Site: saxony
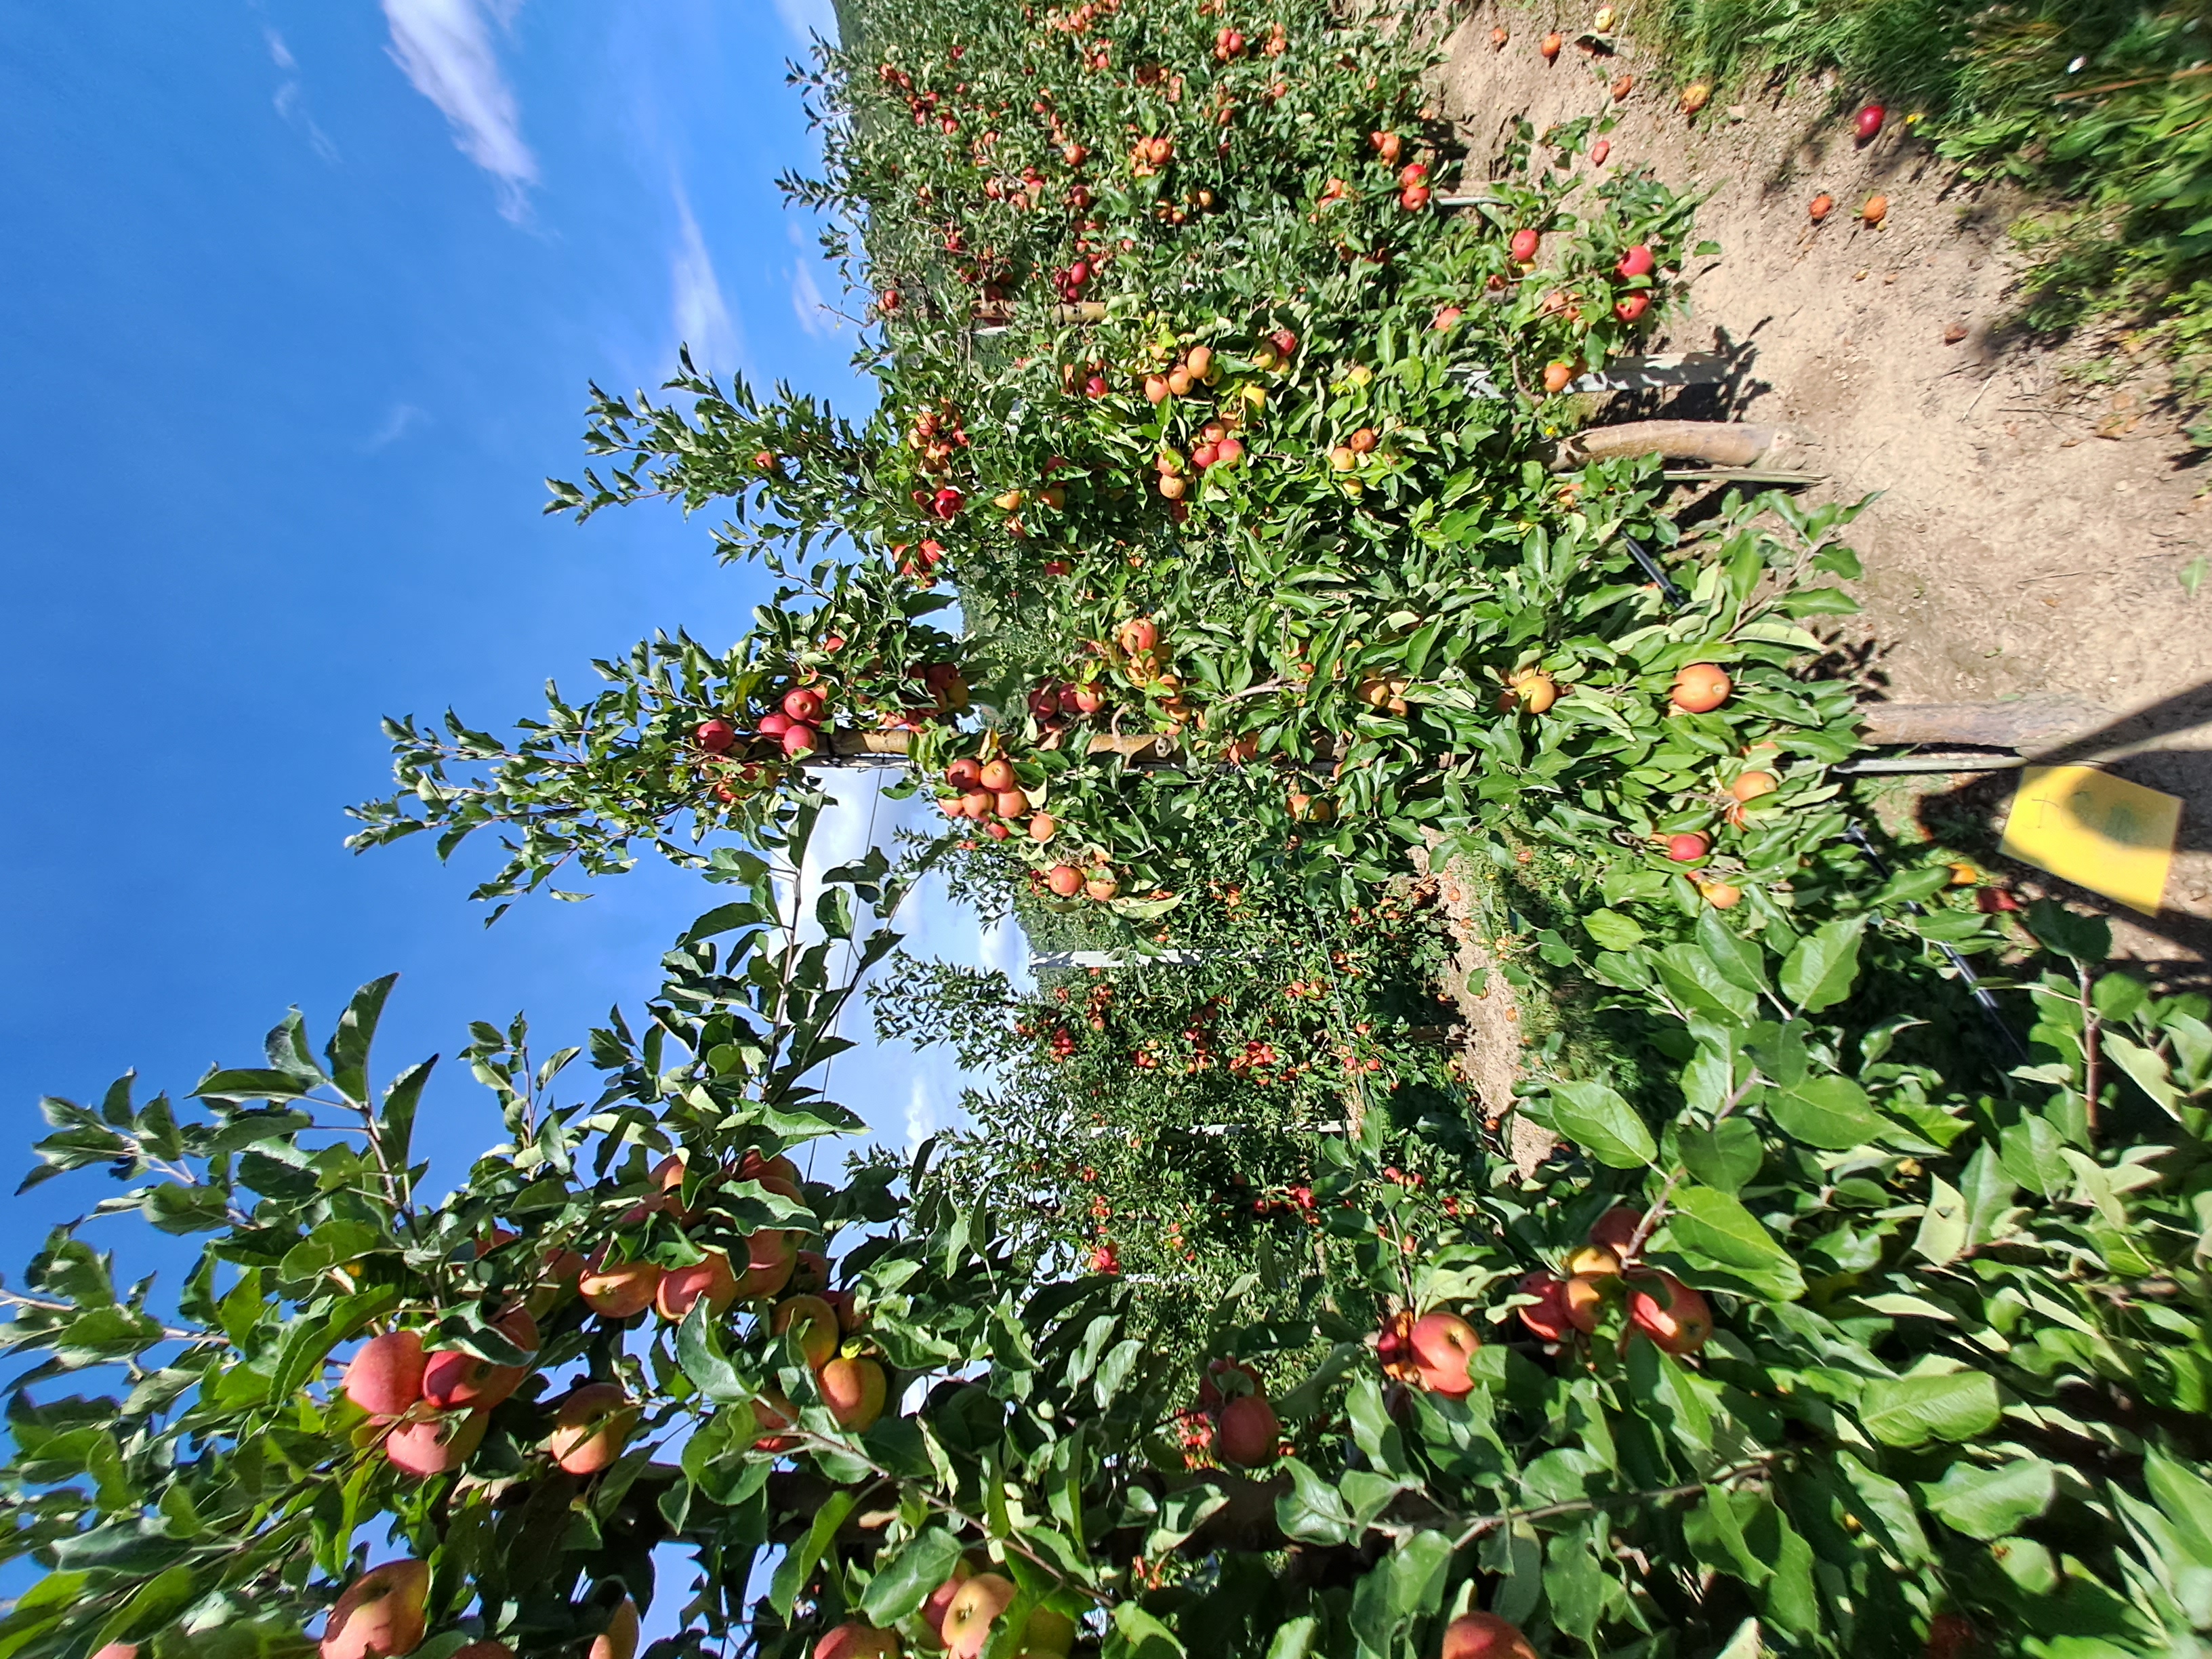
Growth stage (BBCH 87): Maturity of fruit and seed